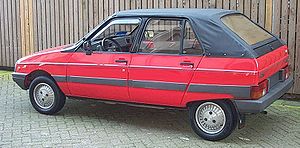
Citroën Visa / Yderligere karrosserivarianter / Décapotable / Plein Air
Citroën Visa Décapotable (1983–1985)
Citroën Visa var en minibil fremstillet af den franske bilfabrikant Citroën mellem efteråret 1978 og foråret 1991. Modellen var oprindeligt planlagt som moderne efterfølger for 2CV, som dog fortsatte i produktion sideløbende med Visa.